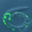
Label: worm